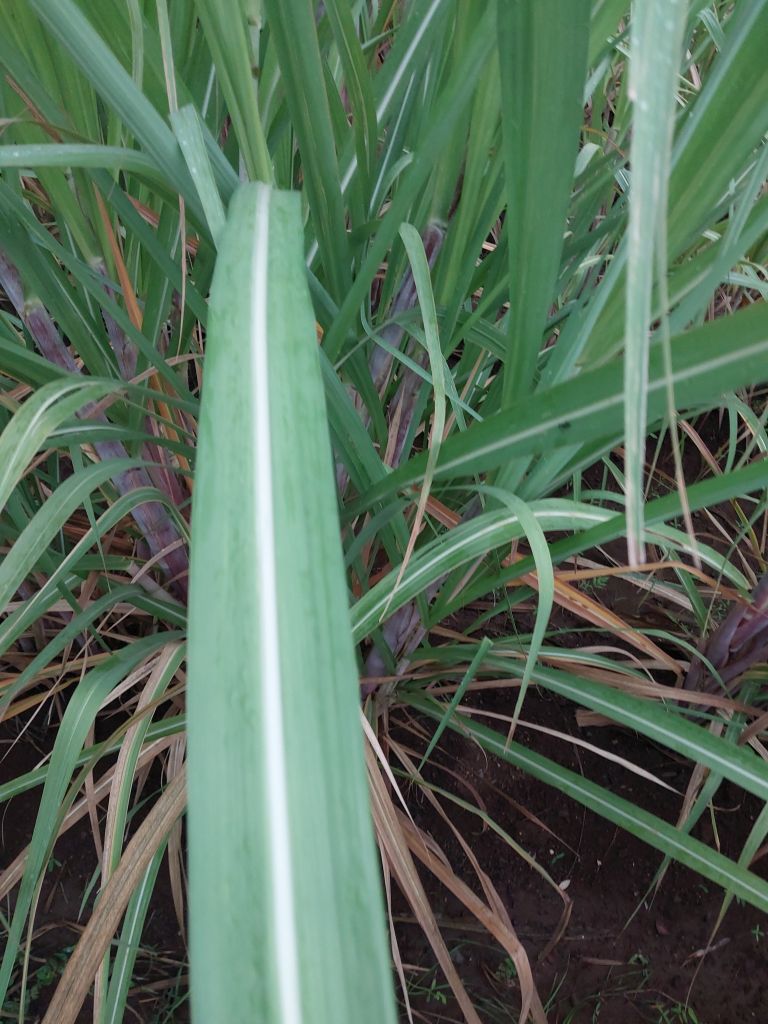
Label: Healthy